Johann Fauveau

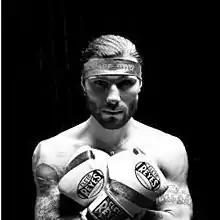

Johann Fauveau (born March 15, 1982) is a French Muay Thai kickboxer. He is a three time French Muaythai Champion. In May 2012, he became World Champion ISKA of Kickboxing K1.